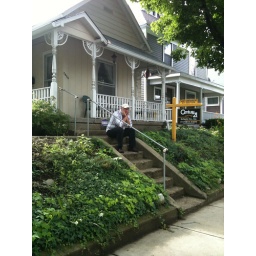
Steve at his old house on talbot street in Indianapolis